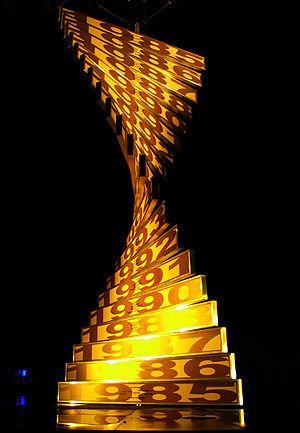
Le Pukkelpop est un festival de musique belge, organisé près d'Hasselt, à Kiewit plus précisément. Le Pukkelpop existe depuis 1985. Huit scènes sont proposées et le festival fait la part belle à la plupart des genres musicaux contemporains, plus particulièrement le rock, la musique électronique et le hip-hop.